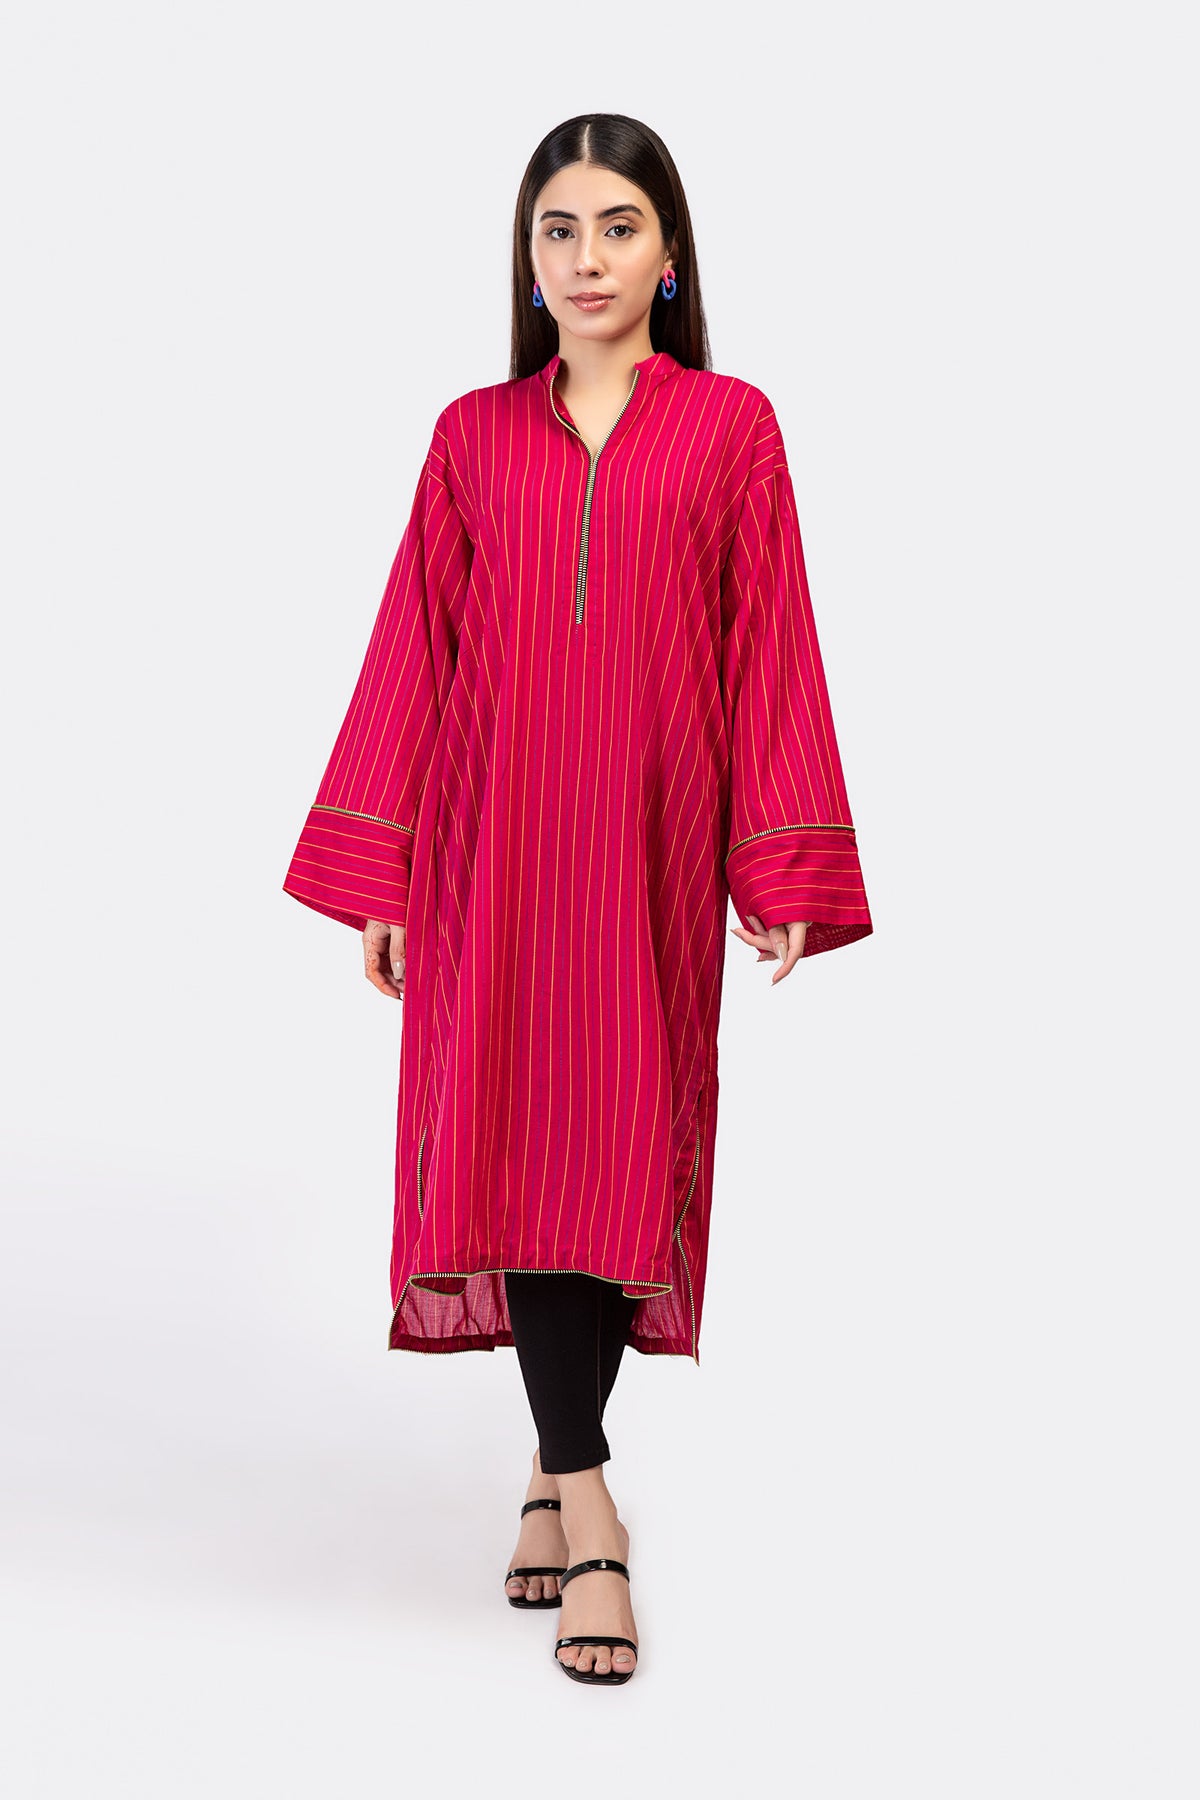
red multi stripe kurta